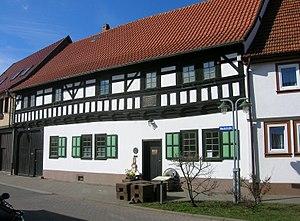
Jean-Sébastien Bach appartenait à une célèbre dynastie de musiciens issue de Thuringe, région d'Allemagne centrale marquée par la présence du réformateur religieux Martin Luther. De la famille Bach sont issus, dès la première moitié du XVIᵉ siècle et jusqu'à la fin du XVIIIᵉ siècle de nombreux compositeurs, organistes. Cette famille est la plus prolifique de toute l'histoire de la musique occidentale ; Jean-Sébastien, son membre le plus célèbre, est généralement considéré comme un des « géants » de la musique occidentale.
Günthersleben-Wechmar est une commune allemande de l'arrondissement de Gotha en Thuringe. Elle a été formée en 1997 par l'union des anciennes communes de Günthersleben et Wechmar.